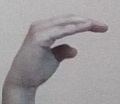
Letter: jeem